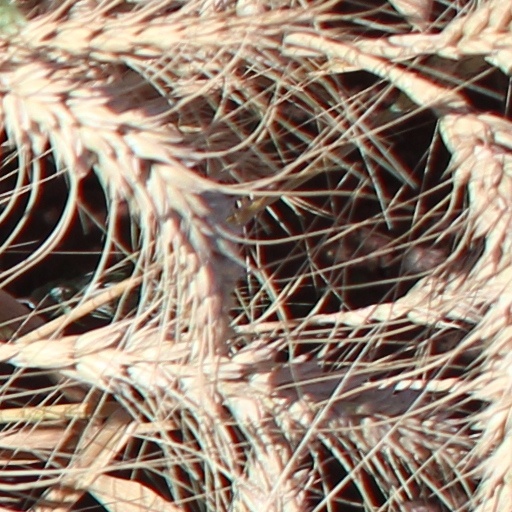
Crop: wheat